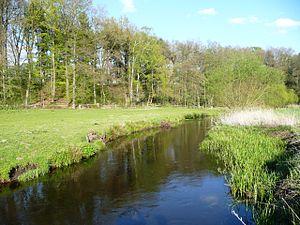
Rivière Böhme près Elferdingen, Landes de Lunebourg (Bomlitz, Basse Saxe, Allemagne)